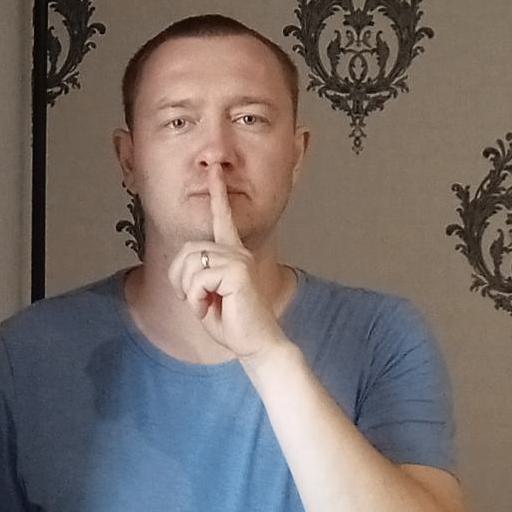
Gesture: mute